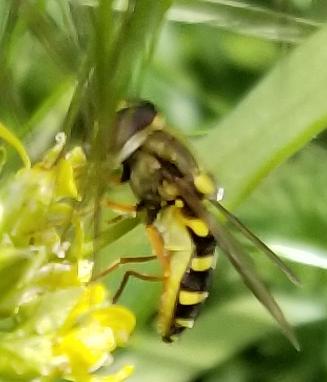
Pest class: predators